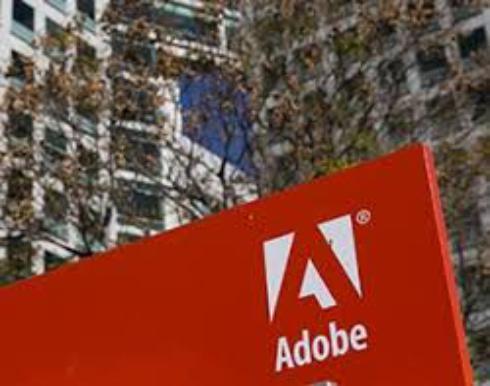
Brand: Adobe Systems
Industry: Others